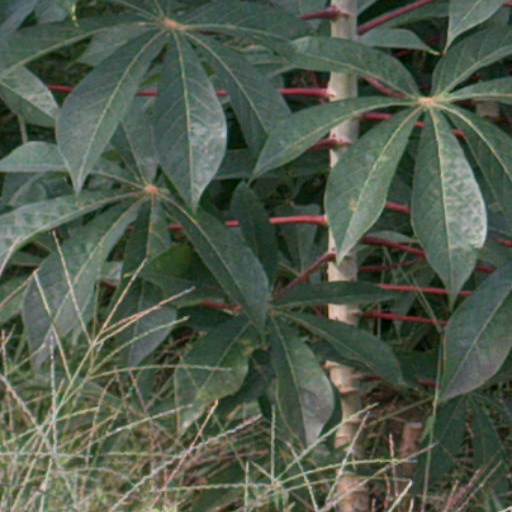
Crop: cassava